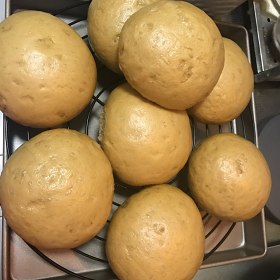
Label: trash